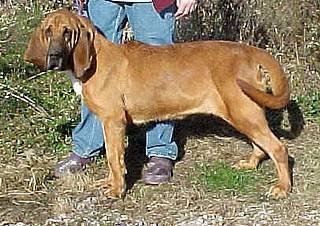
dog